Anthony Saidy

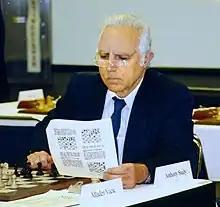
Anthony Saidy at the 2002 U.S. Chess Championships in Seattle, Washington

Anthony Saidy (born May 16, 1937) is an International Master of chess, a retired physician and author. He competed eight times in the U.S. Chess Championship, with his highest placement being 4th. He won the 1960 Canadian Open Chess Championship. The same year, he played on the U.S. Team in the World Student Team Championship in Leningrad, USSR. The U.S. team won the World Championship, the only time the U.S. has ever won that event.